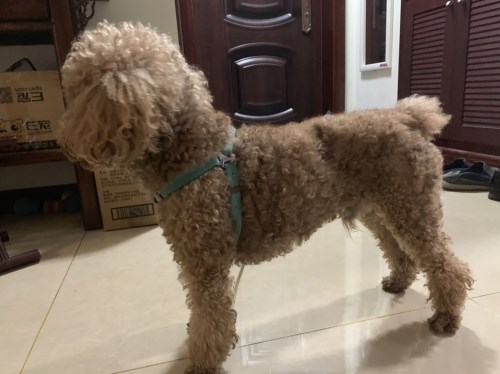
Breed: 7449-n000128-teddy